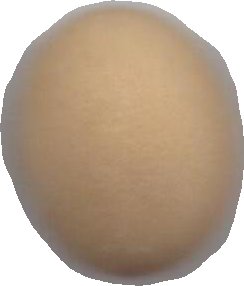
Variety: Dega